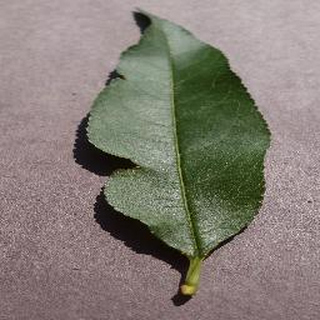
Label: healthy_peach